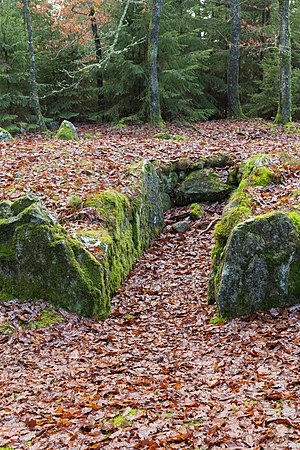
Hellekiste
Hellekiste i Jens Langknivs Hule.
Jens Langknivs hule
Gravkister eller hellekister fra den yngre stenalder i Danmark er en egen art af stenalderens større fællesgrave, bestemte for gentagne gravlægninger. De tilhører udelukkende stenalderens sidste afsnit og findes over de samme områder som de ældre, "megalitiske" grave, dysser og jættestuer, nemlig øerne, de østlige og nordlige dele af Jylland, sjældent andetsteds. Bedst kendte er de på Sjælland. Det er her aflange stenkister, i reglen med længderetning øst-vest, sædvanlig 2½-3 m lange, ⅔-¾ m brede og af lignende højde. De er bygget af anselige sidesten, med flade stenheller til dække; mellemrum er ofte dækkede med klining af ler, og det hele skærmes af en jordhøj. De kan være anlagt på jordfladen eller lidt nedsænket i undergrunden, i reglen som centralanlæg, sjældnere i ældre høje. Sædvanlig ses det, at østenden har været den lettest tilgængelige adgang, hvorigennem ny gravlægninger foregik. Der er fundet dele af indtil 15-16 individer i én gravkiste, oftest færre eller helt få. Kun det sidst nedlagte individs skelet ligger i orden; de tidligere er mere eller mindre forstyrrede ved de følgende, ofte voldelig skudte tilbage mod vest.